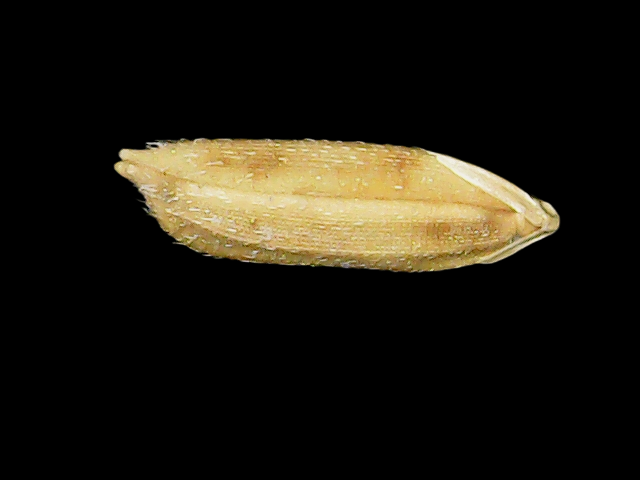
Rice variety: Bd51